Cathedral of Saint Helena

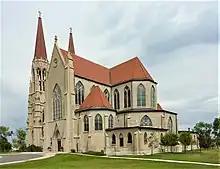
View from southeast.

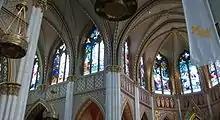
Detail of the crossing and apse

The Columbia Construction Company of New York City began construction of the cathedral in 1908; the cornerstone was laid on October 4 that year. On November 8, 1914, the Catholic community of Helena gathered to celebrate Mass for the first time in the new church, and the first funeral held in the cathedral was that of Thomas Cruse, a benefactor, December 26, 1914. The cathedral remained under construction for ten more years; in June 1924, the cathedral was consecrated. Its total cost of construction amounted to $645,000.